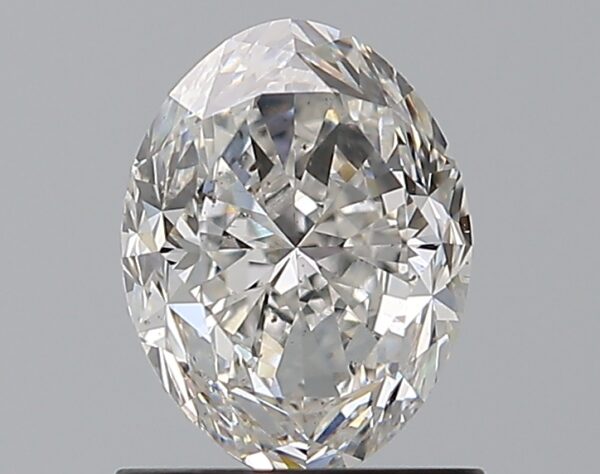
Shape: oval
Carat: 1.2
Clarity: SI1
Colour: F
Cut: FG
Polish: EX
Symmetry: EX
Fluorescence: M
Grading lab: GIA
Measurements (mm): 7.38 x 5.63 x 4.05